Kamakura Kaidō

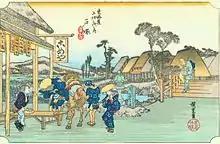
Hiroshige, "The fifty-three stages of the Tōkaidō" - Totsuka. The road signal before the bridge says that the road to the left is the "Kamakura Michi" (Kamakura Road)

The "Kamakura Kaidō/Ōkan" network remained important during the Muromachi period (1336–1573) because Kamakura continued to be essential to control the Kantō region, however, after the last Kantō kubō Ashikaga Shigeuji was driven out of Kamakura and established himself in Shimōsa Province, the Later Hōjō clan supremacy made Kantō's political and economic center move to Odawara. The final blow to the network was given by the Tokugawa, who in the 17th century made Edo their capital. With Kamakura's importance waning, the network fell in disrepair and in places disappeared.